Fort Christmas

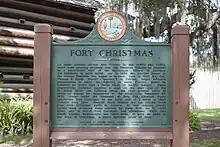
Fort Christmas Historical Park - Historical Marker

2,000 U.S. Army Soldiers and Alabama militiamen, 1000 horses, and 70 wagons led by Brigadier General Abraham Eustis arrived at the location of Ft. Christmas on 25 December 1837. The Fort was built in just over week and would become one of 200 such installations built between 1835 and 1847 as part of the Second Seminole War. A fixed garrison of two companies would be maintained at the location until the fort was abandoned in 1845 with the conclusion of the Second Seminole War.